Lassell (lunar crater)

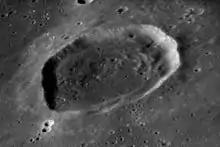
Oblique view of Lassell from Apollo 16, facing south

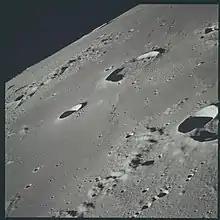
Oblique view of vicinity of Lassell from Apollo 12, with Davy in the foreground

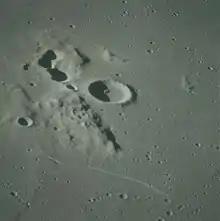
Oblique view of Lassell C (center) and the Lassell Massif (left), from Apollo 16. The irregular depressions in upper left are called Lassel G and K.

The interior of Lassell has been flooded and resurfaced by lava, leaving a nearly flat surface with a low remaining outer rim. The surface has a low albedo, giving the interior a dark appearance. The surviving outer wall is generally circular but with a somewhat polygonal shape.